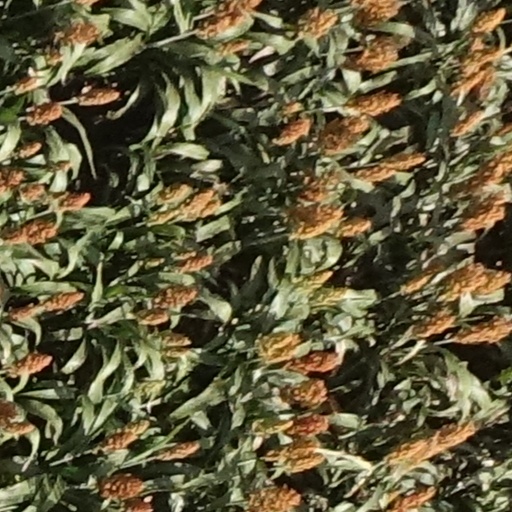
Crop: sorghum